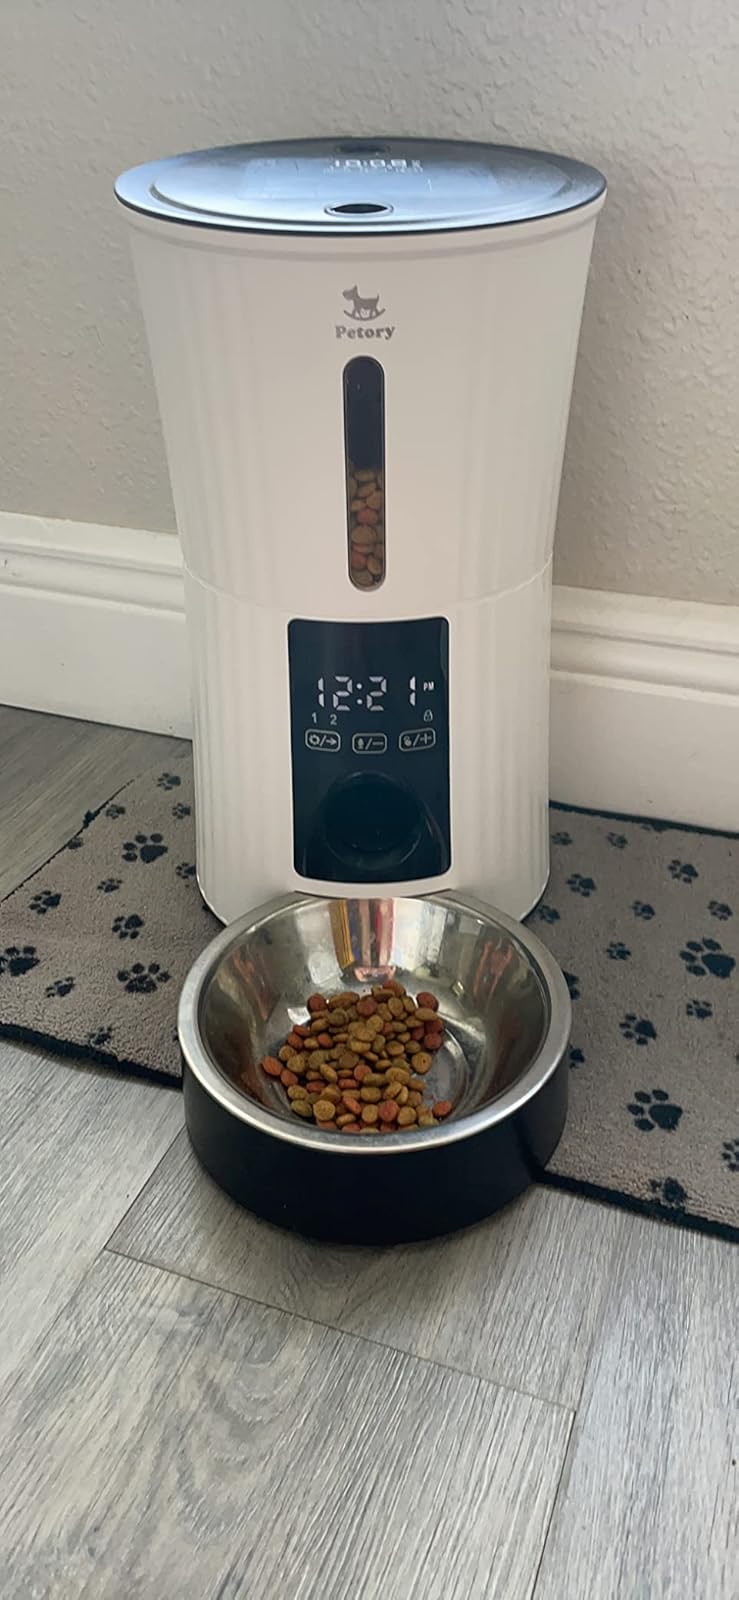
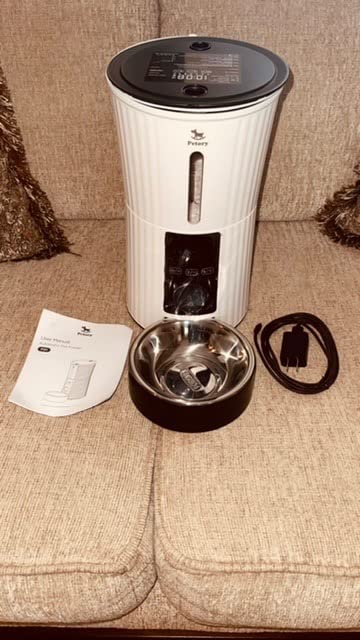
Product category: items_feeder
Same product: yes